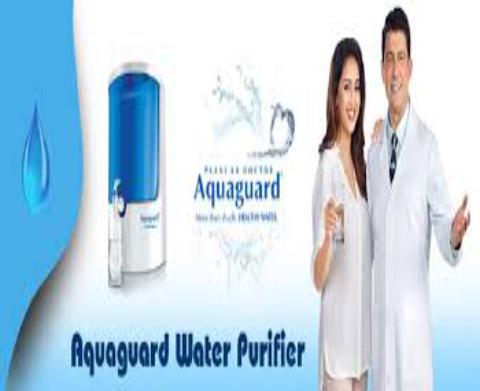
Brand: Aqua Guard
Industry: Others